Battle of Saguntum

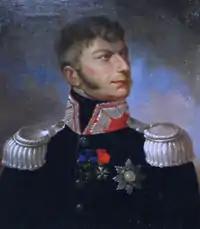
Józef Chłopicki

Blake planned to attack and hold the Imperial French army with his right wing, while crushing the enemy right flank with the bulk of his army. The right wing's attack was led by the veteran infantry divisions of Zayas (2,500) and Lardizabal (3,000). These were supported by 3,500 foot soldiers of the Valencian Reserve under General Velasco, 300 horsemen under General Loy, 800 Valencian cavalry under General Caro and three batteries of artillery. Blake left wing consisted of the Valencian infantry divisions of Generals José Miranda (4,000) and Pedro Villacampa (3,350) and José Obispo (3,400), and Mahy's Murcian infantry brigades led by Generals Juan Creagh and Conde de Montijo (4,600 total). General San Juan led one brigade of 900 Valencian and a second brigade of 800 Murcian cavalry. There were 18 field guns in three batteries. O'Donnell planned to attack with Villacampa and Miranda, while Obispo came in on the Imperial right rear. Mahy and San Juan would support O'Donnell's attack, while two Murcian battalions under Colonel O'Ronan served as a link between Obispo and O'Donnell. Altogether, Blake would throw 10,500 troops against Suchet's left flank and 17,000 against his right flank.